Meridiani Planum

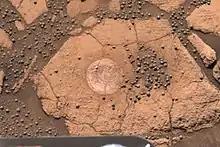
Figure 11. Site of "berry bowl" experiment. The two sampling targets are next to each other. Image taken on Sol 48 (2004-03-13).

The "berry bowl" experiment took alpha particle X-ray spectrometer (APXS) readings of two sampling targets just centimeters apart: One had no (zero or one) spherules in the spectrometer's field of view (FOV), while the other had around 25 spherules in the FOV. Figure 11 shows the adjacent "berry bowl" sampling targets. The APXS results indicated there was noticeably more iron in the target with ~25 spherules relative to the target with 0 or 1 spherules. Based on this and similar experiments, several unreviewed conference abstracts claimed (deliberately not cited here)